Giampaolo Pazzini

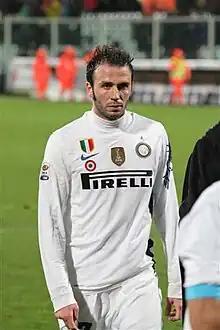
Pazzini with Inter Milan in 2011

Giampaolo Pazzini (born 2 August 1984), nicknamed "Il Pazzo" ("The Madman") after his surname, is a former Italian professional footballer who played as a striker.